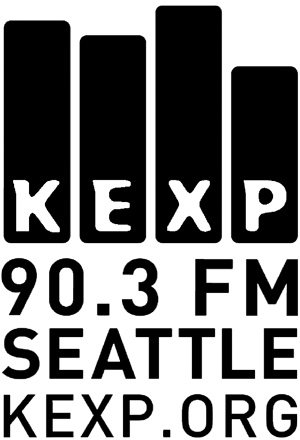
KEXP-FM est une station de radio musicale publique américaine basée à Seattle, dans l'État de Washington. Elle est gérée par l'Université de Washington et est soutenue financièrement par l'université, par le philanthrope milliardaire Paul Allen via son Experience Music Project et sa fondation, et par ses auditeurs.